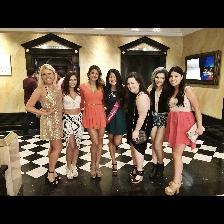
Label: Human